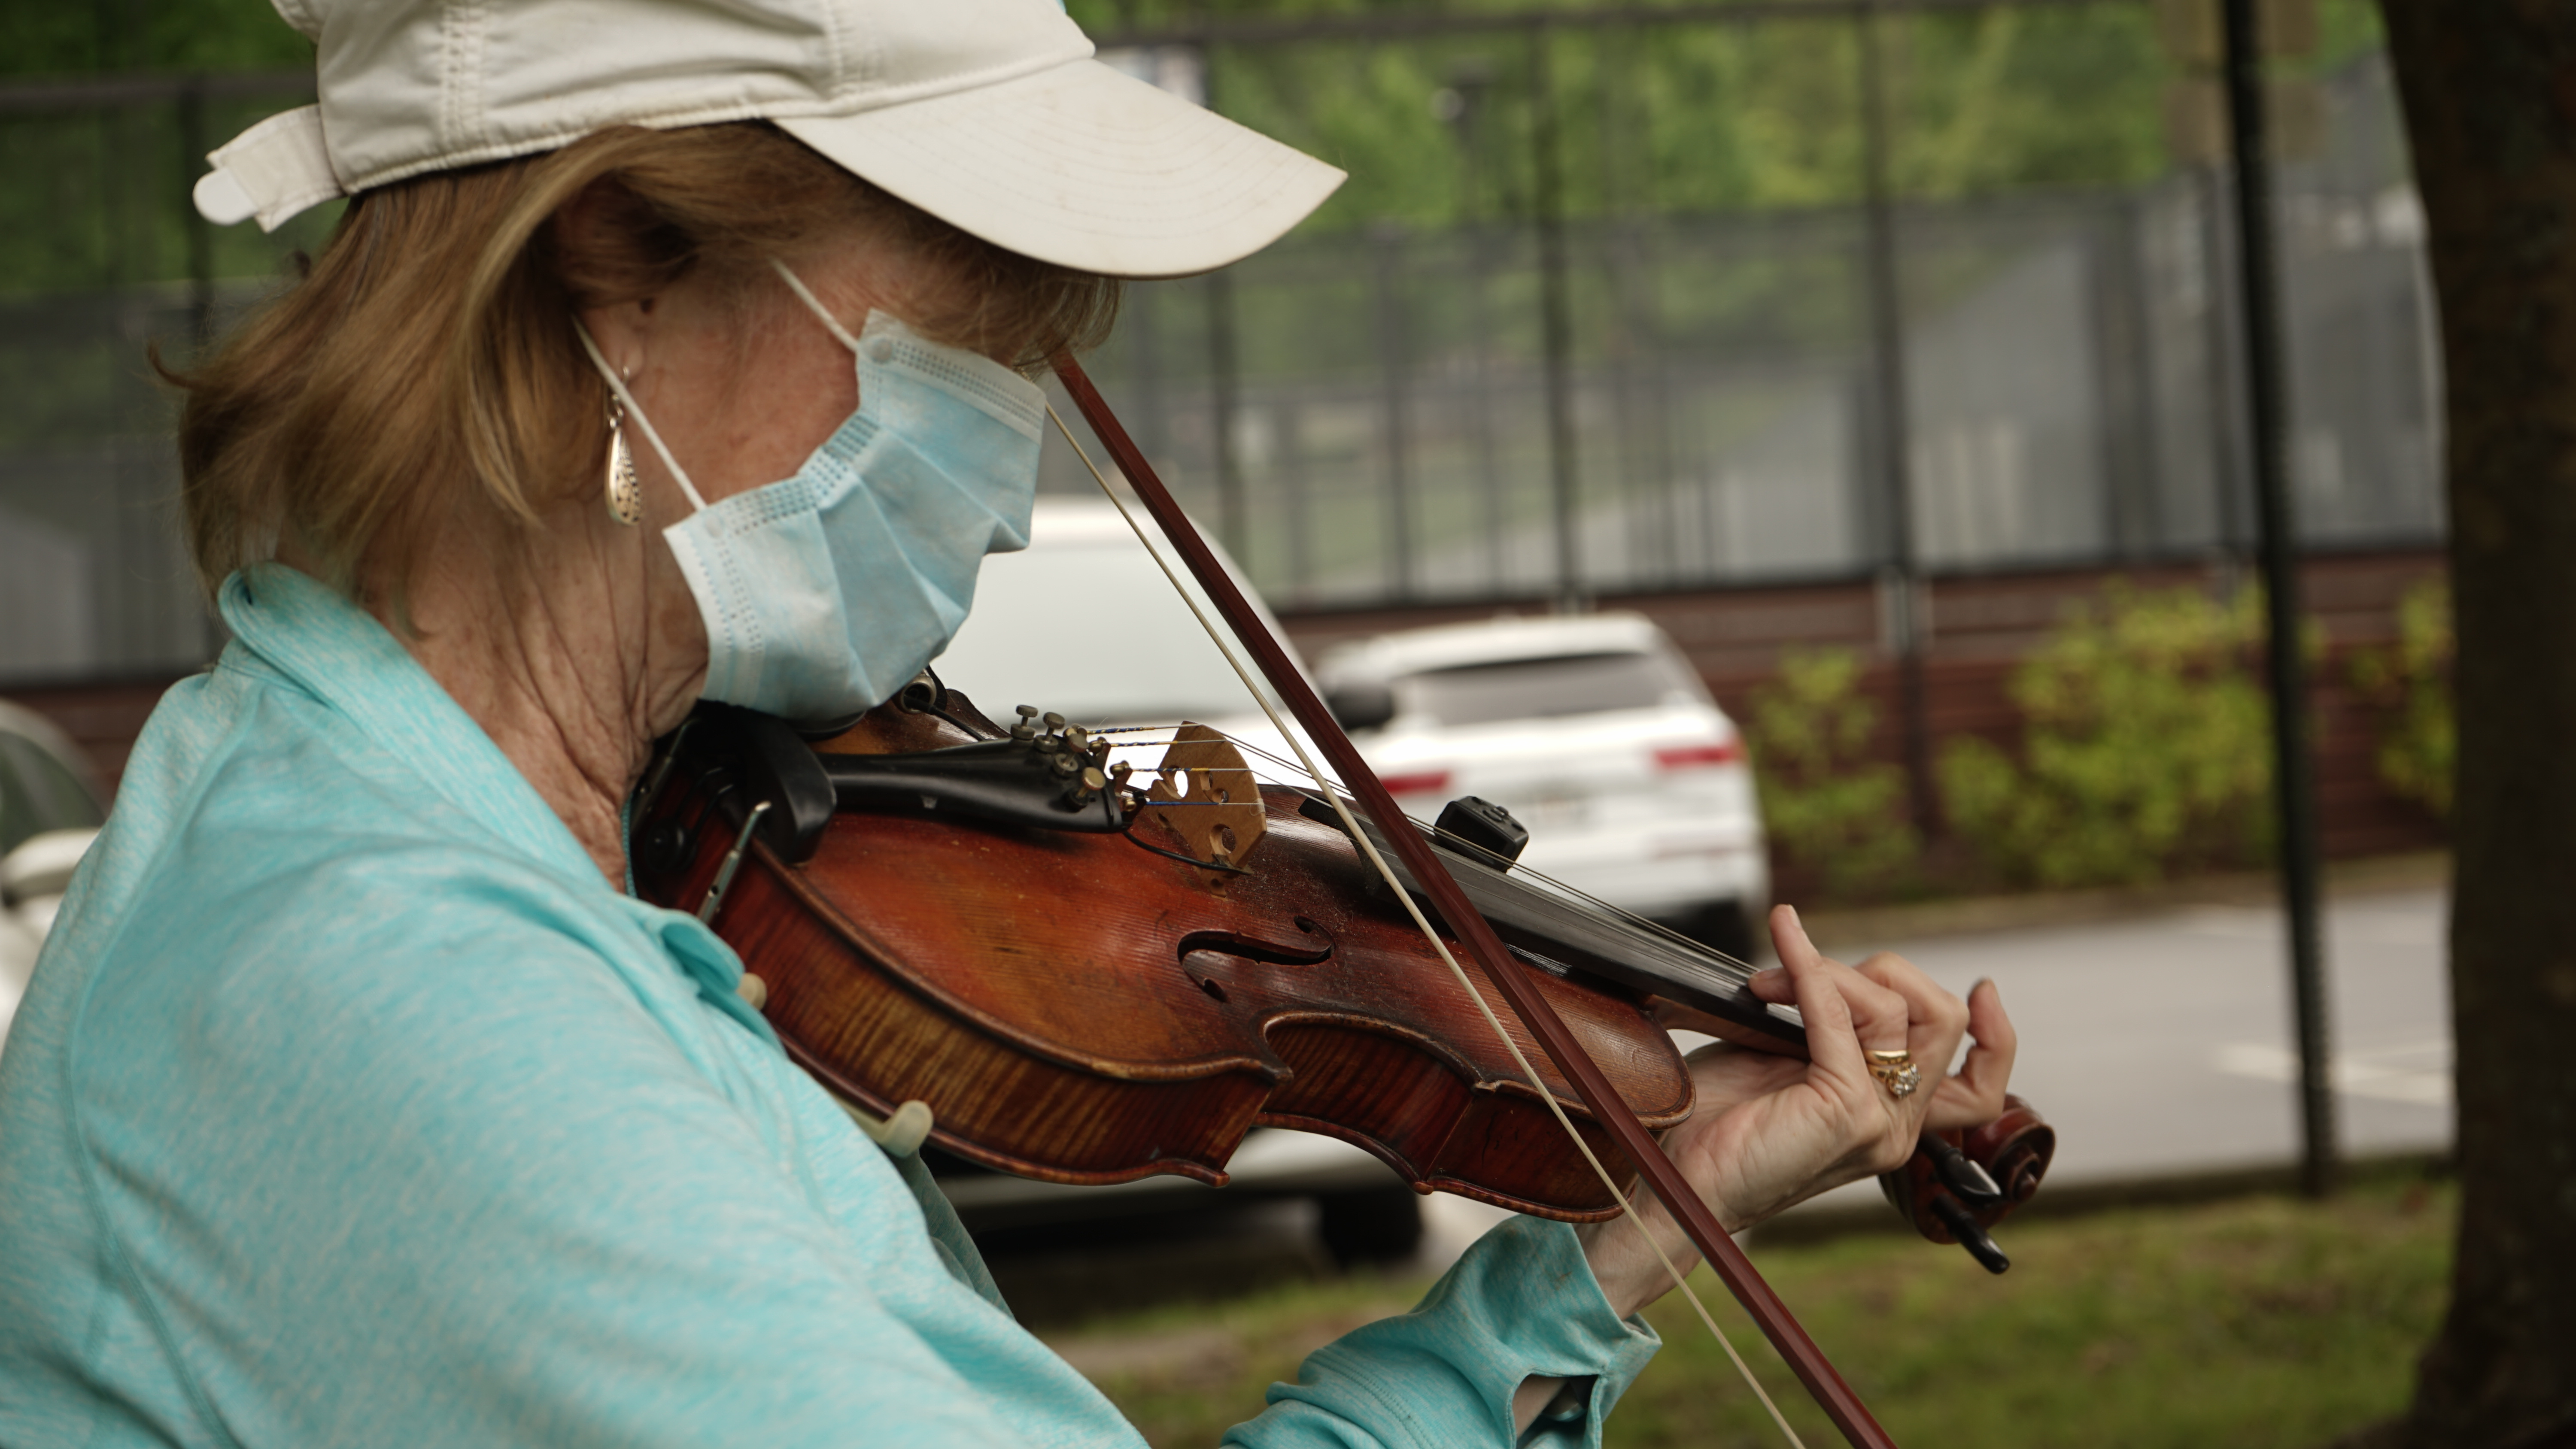
facemask, music, hat, violin, quarantine, covid19, park, nature, fiddle, violinist, violin family, string instrument, violist, musical instrument, bowed string instrument, viola, violone, street performance, musician, viol, classical music, cello